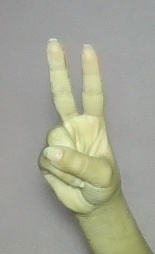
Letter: taa